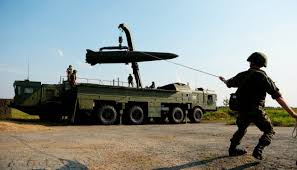
Label: Air Defense